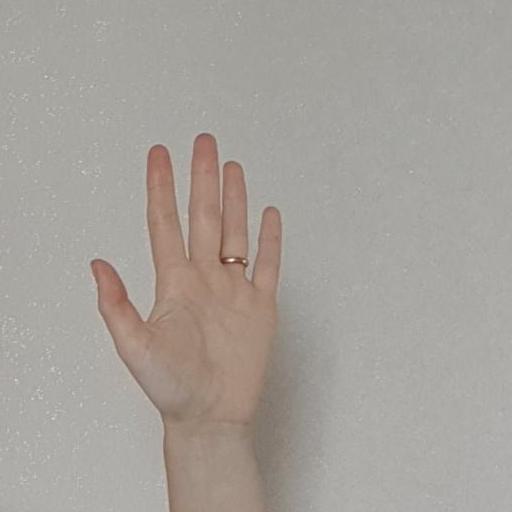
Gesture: palm